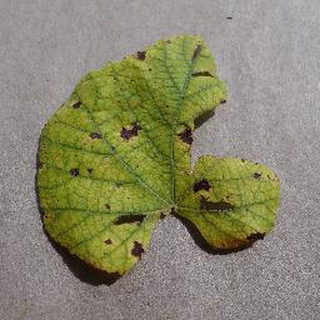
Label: grape_leaf_blight